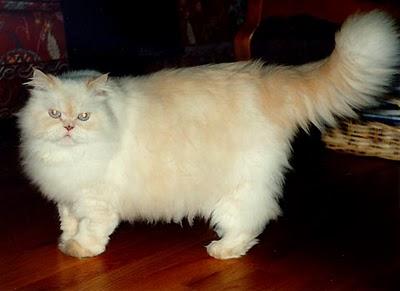
Breed: Persian